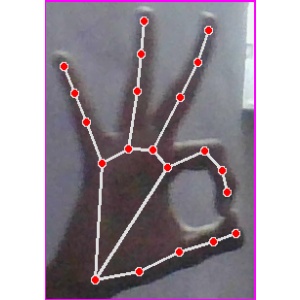
अक्षर: ण